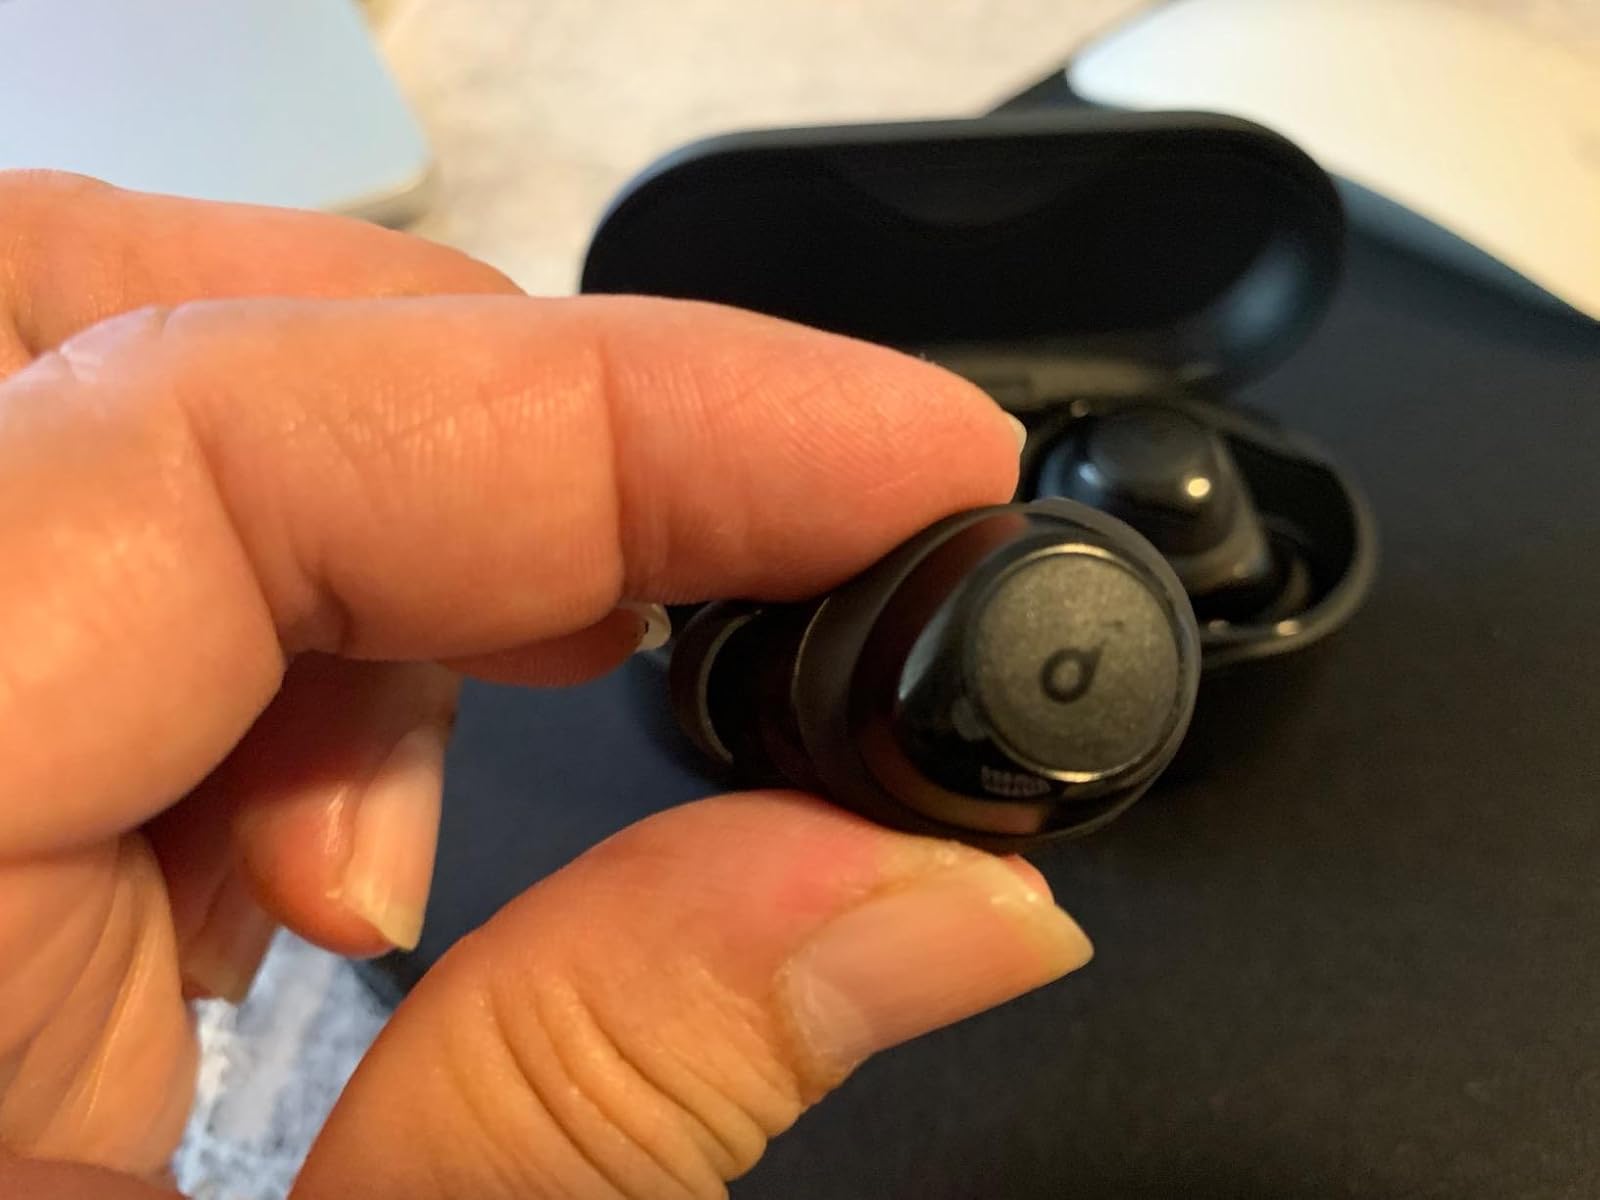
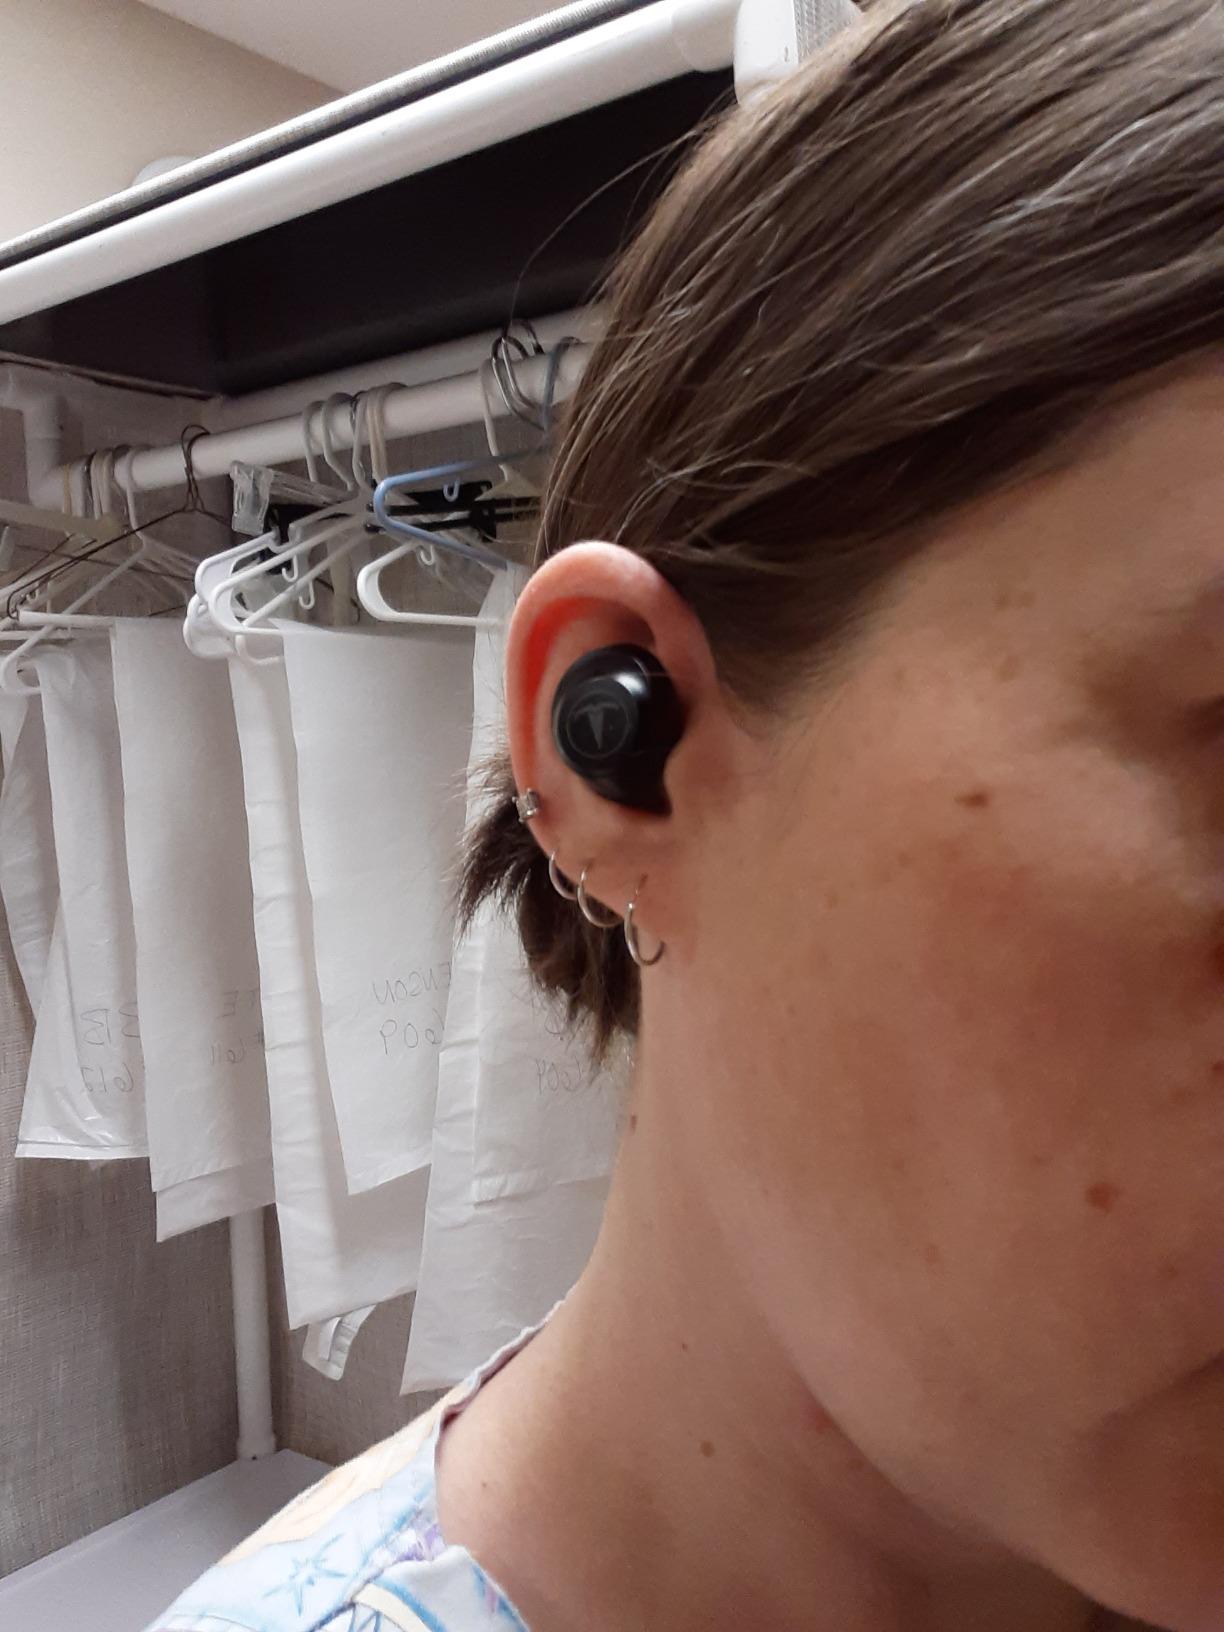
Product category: earbuds
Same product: no